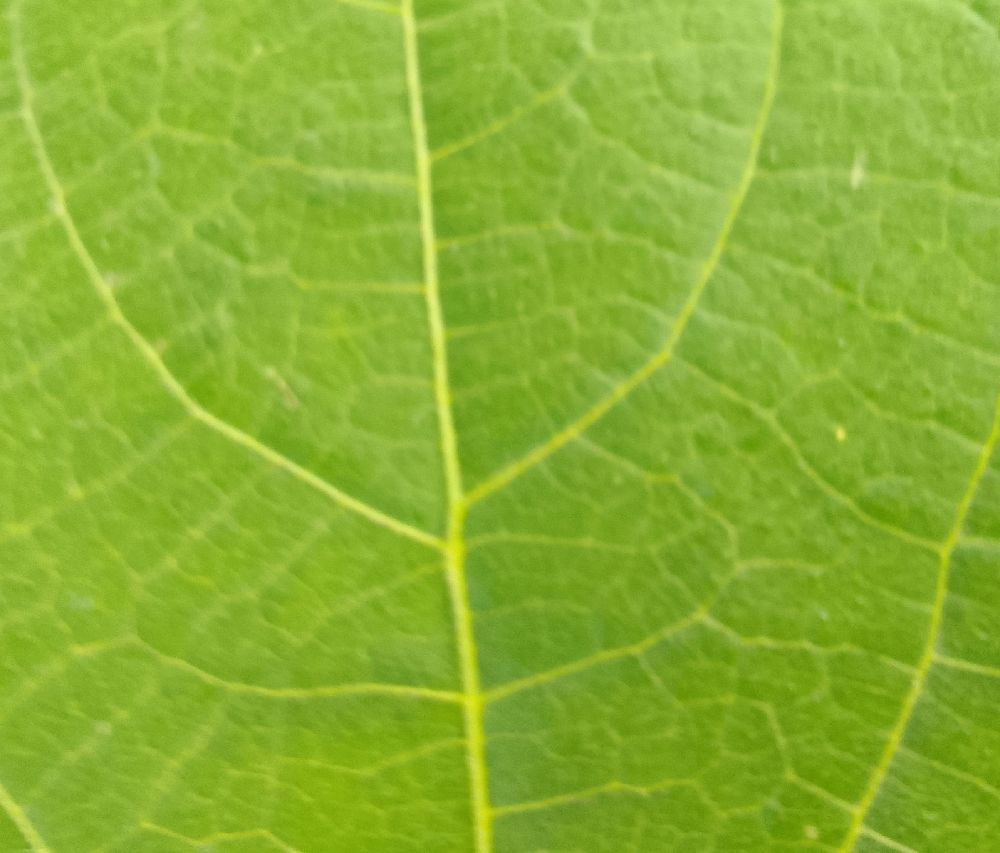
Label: healthy